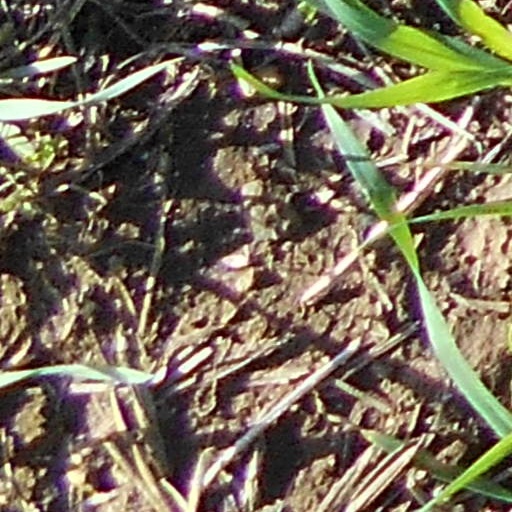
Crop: wheat